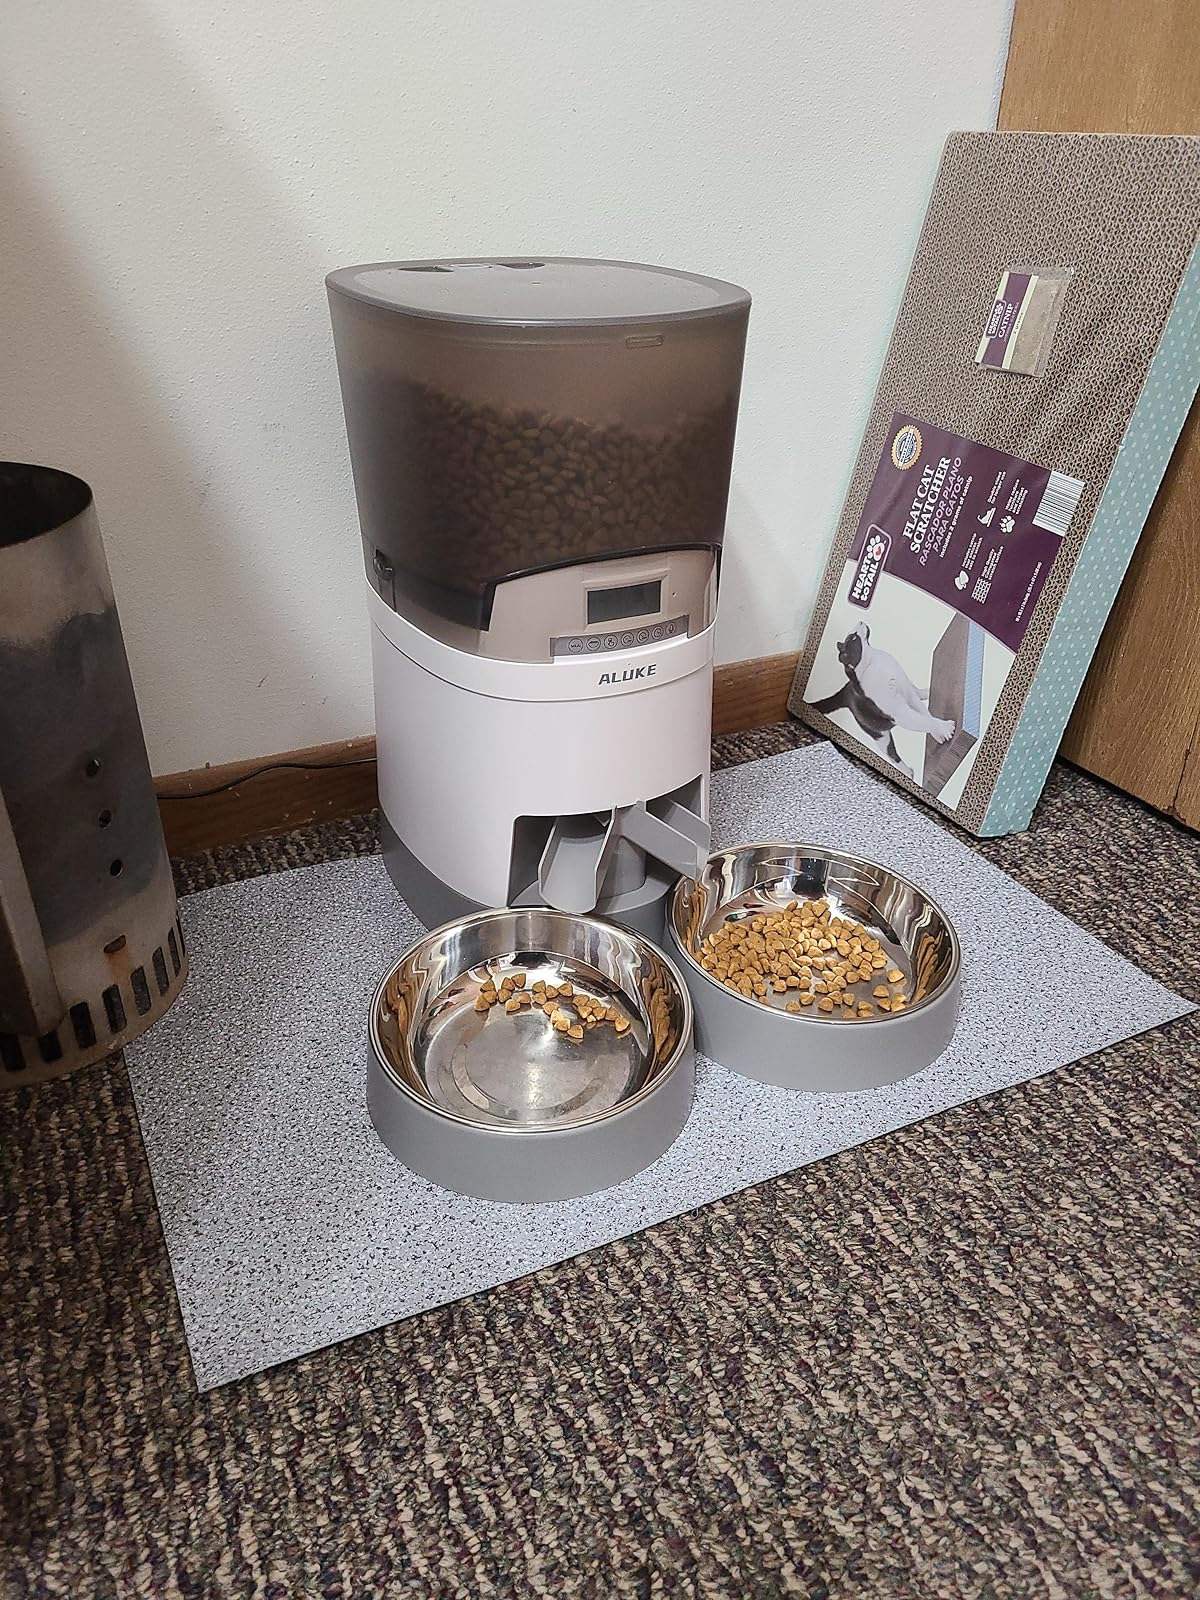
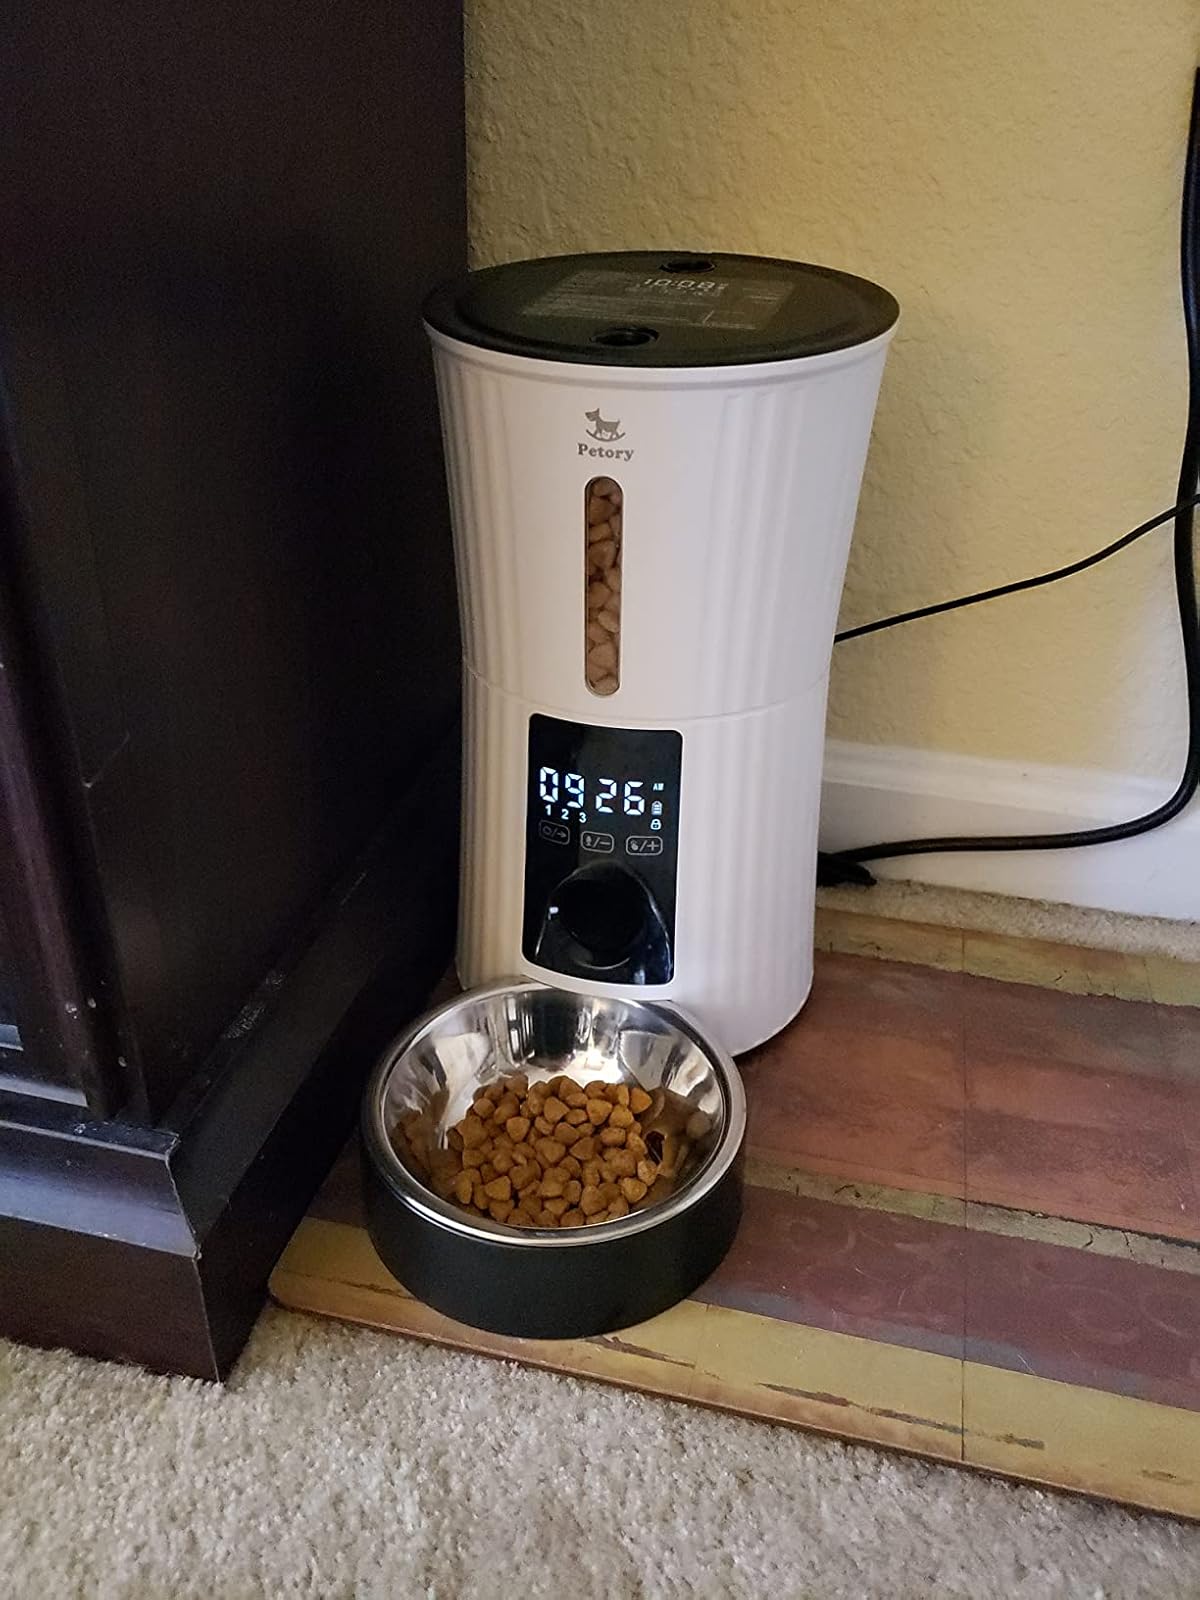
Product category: items_feeder
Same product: no